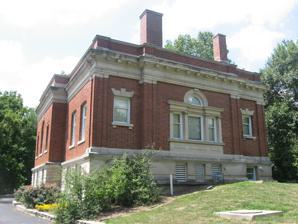
Building: Thomas A. Hendricks Library
Country: United States of America
Year built: 1903
United States historic place Thomas A. Hendricks Library U.S. National Register of Historic Places Hendricks Hall, July 2012 Show map of Indiana Show map of the United States Location College Dr. (Campus Rd.) east of Hanover , Hanover Township, Jefferson County, Indiana Coordinates 38°42′45″N 85°27′28″W / 38.71250°N 85.45778°W / 38.71250; -85.45778 Area less than one acre Built 1903 ( 1903 ) Architect Patton & Miller Architectural style Colonial Revival NRHP reference No. 82000043 Added to NRHP February 26, 1982 Thomas A. Hendricks Library , also known as Hendricks Hall, is a historic library building located on the campus of Hanover College at Hanover Township , Jefferson County, Indiana . It was designed by the architectural firm Patton & Miller and built in 1903.  It is a two-story, rectangular, Colonial Revival style brick and limestone building.  It measures 48 feet by 75 feet and has a projecting entrance bay with Ionic order stone pilasters .  It features a low dome sheathed in copper and Palladian windows .  It is named for Hanover College graduate, Indiana governor, and Vice President Thomas A. Hendricks . It was listed on the National Register of Historic Places in 1982. References